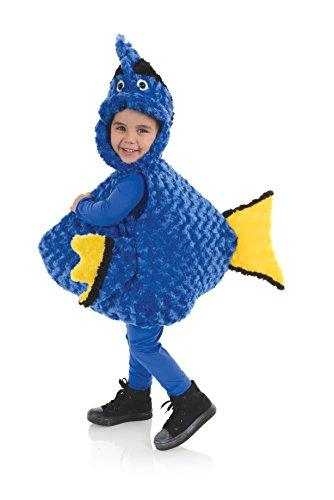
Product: Underwraps Blue Fish Costume Toddler
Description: Plush Swirl Fur Body And Hood.
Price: $29.89